Heber Valley Railroad

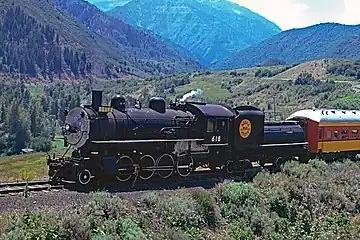

The line operated by the HVRX was formerly part of a Denver and Rio Grande Western Railroad branch line that connected Heber City to Provo, Utah. Construction began in 1897 with the branch line was completed in 1899 by the Rio Grande Western. The line was originally proposed as part of the "Utah Eastern Railway" a RGW backed plan to build a railroad through Provo Canyon and into Colorado via way of the Duchesne River, but this proposal was abandoned leaving the railroad terminus in Heber City.